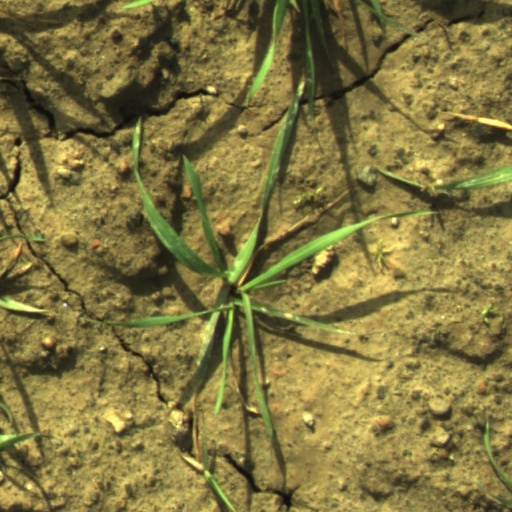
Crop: wheat